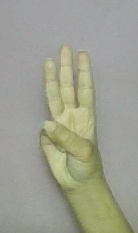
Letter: thaa